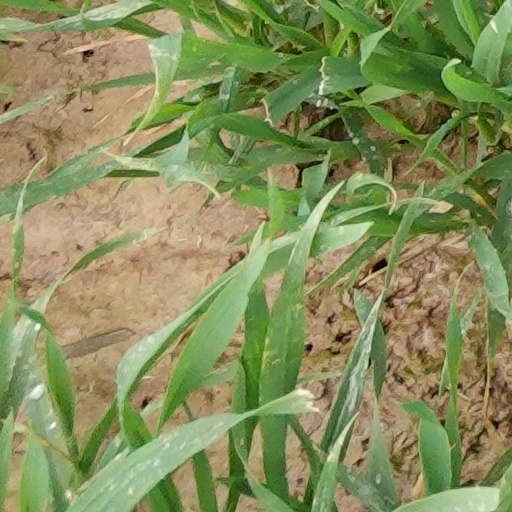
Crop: wheat